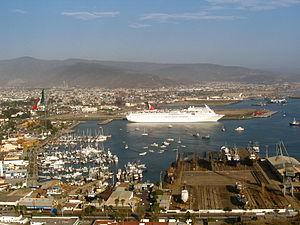
Le port d'Ensenada, en Basse-Californie (Mexique).